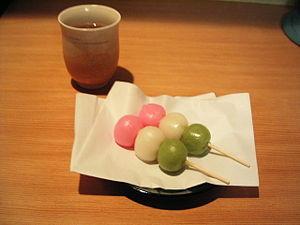
Botchan dango (団子, boulette de riz, au haricots rouges, œufs, et thé vert) pour Hanami (花見).
Dango ou odango est le nom japonais d'une boulette faite à base de mochi, une pâte de riz gluant et d'eau. Elle est souvent servie avec du thé vert.